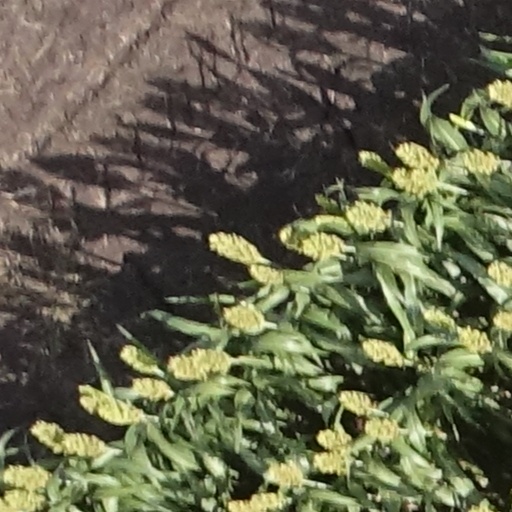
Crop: sorghum